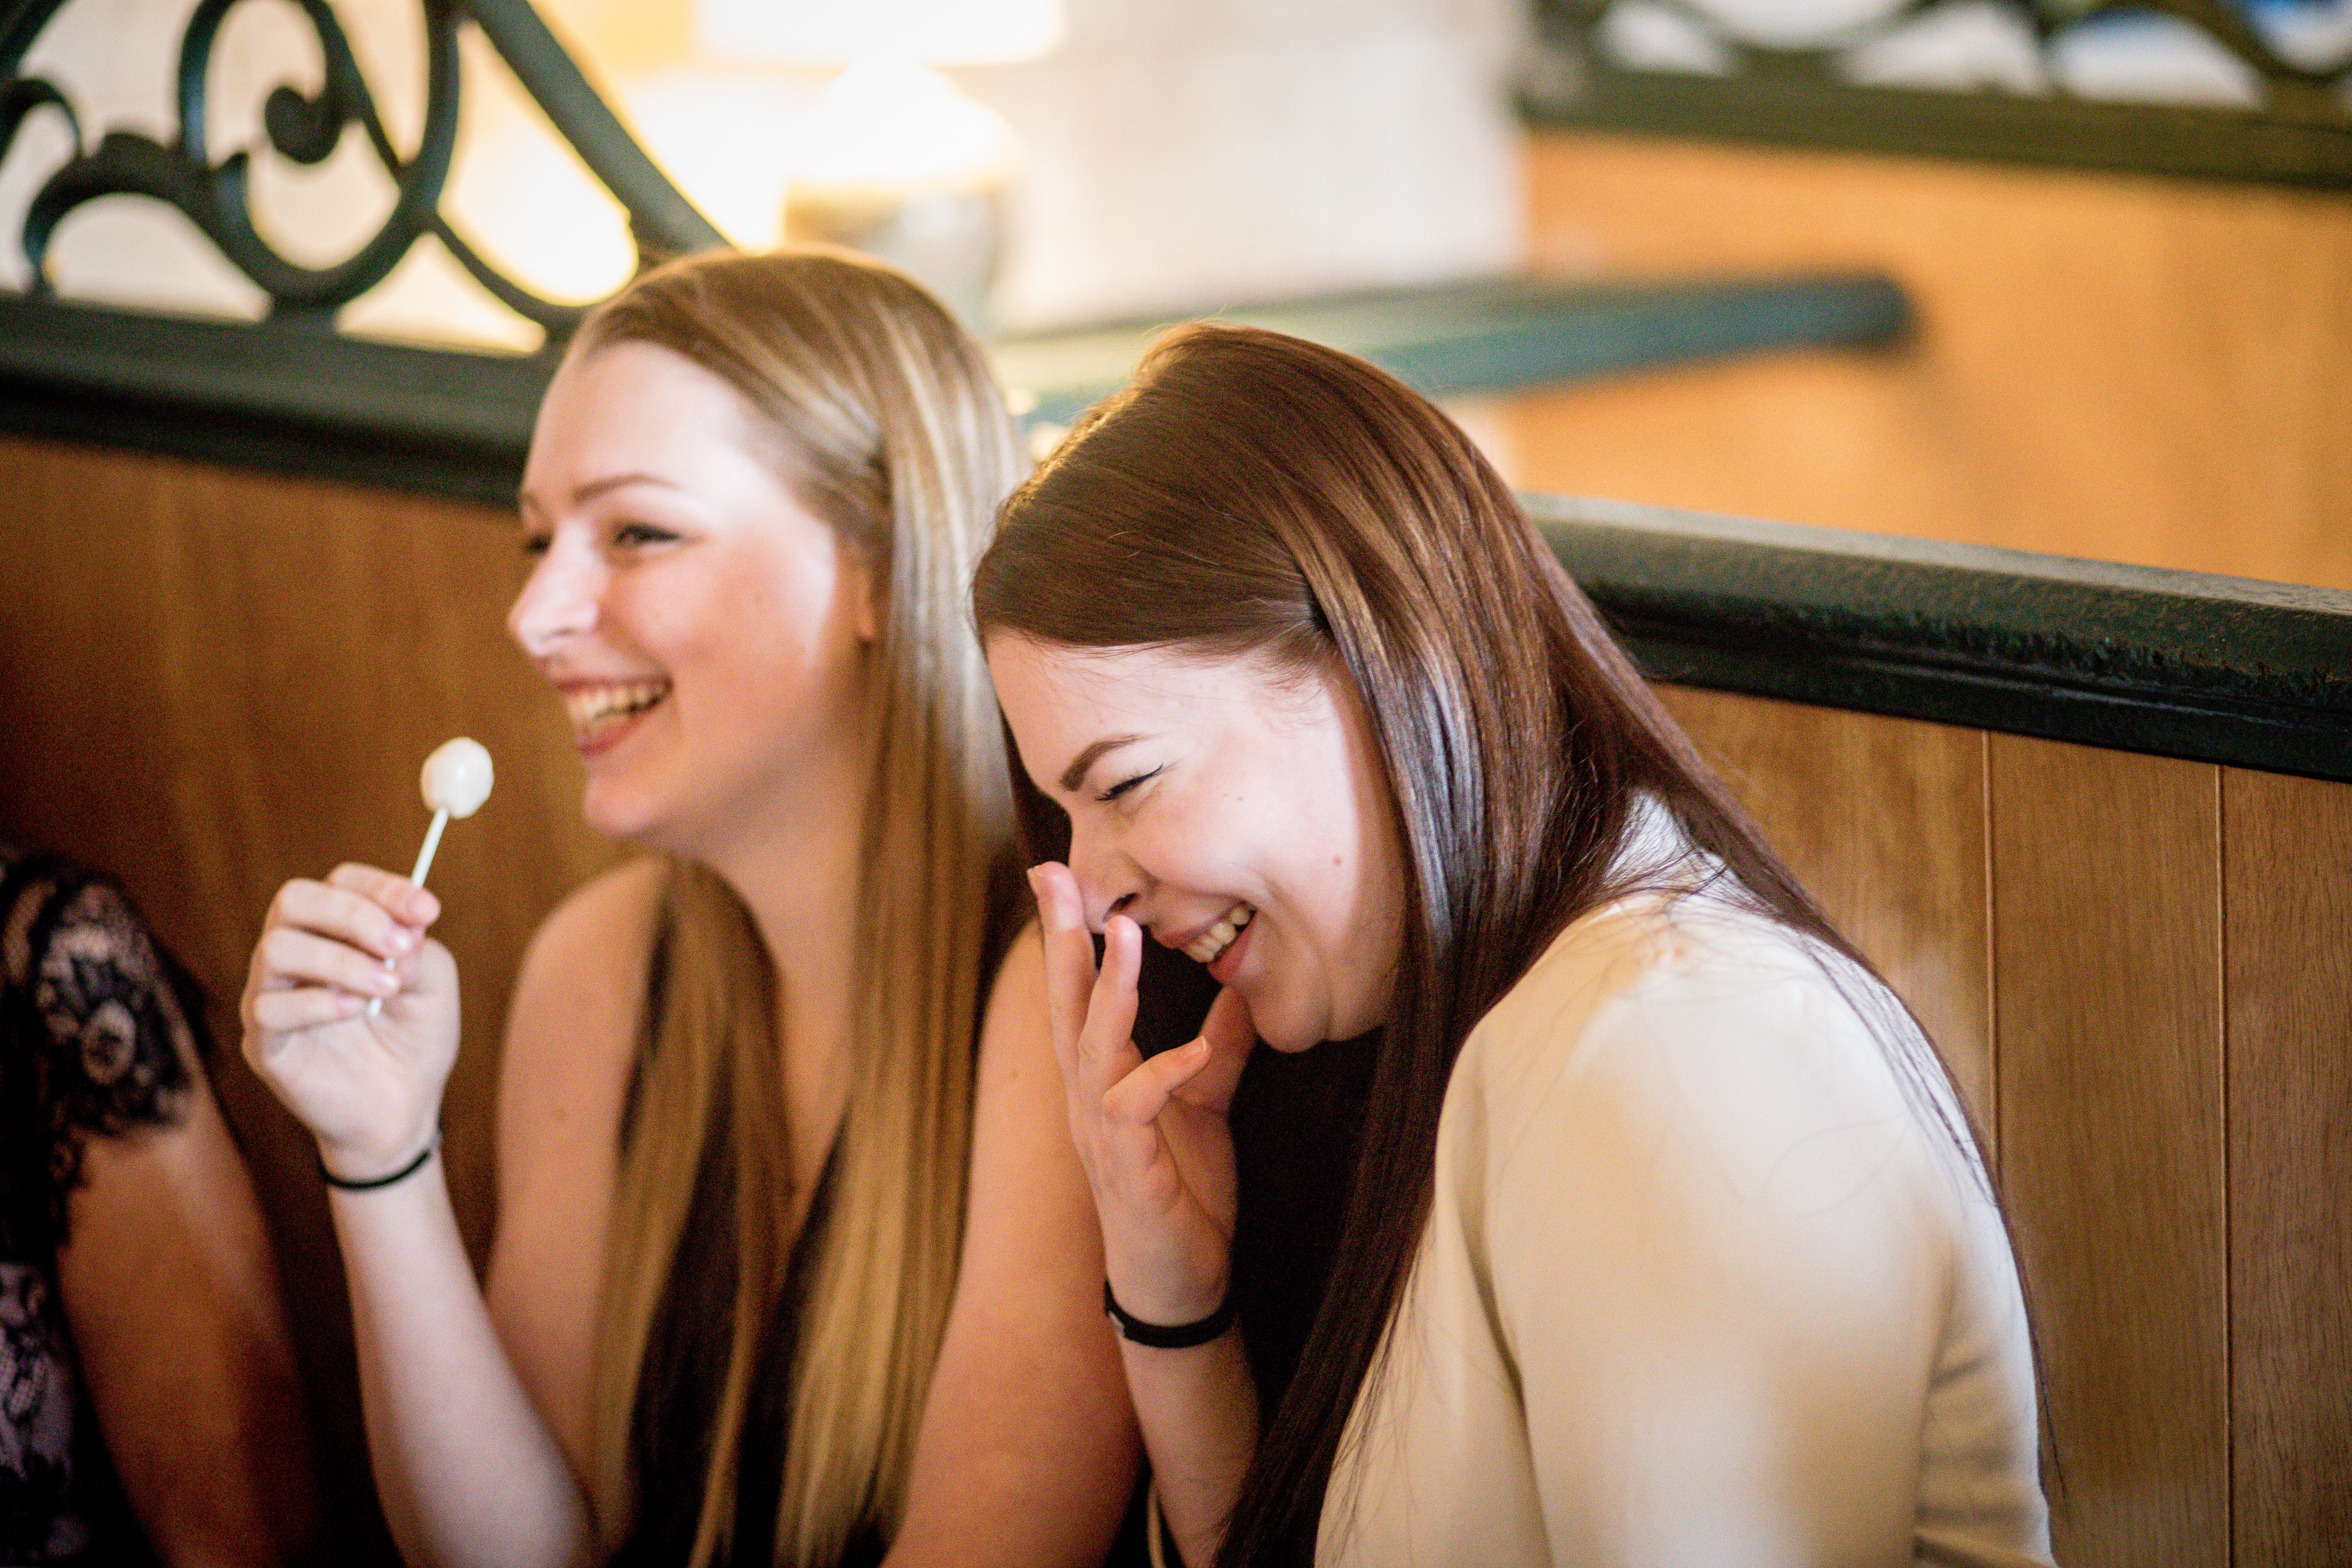
beauty, fun, blond, mouth, singing, photography, neck, long hair, microphone, brown hair